Church of Saint Philip Neri

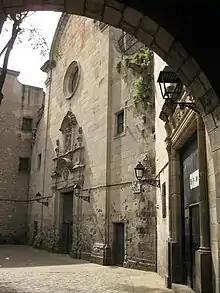
The Church of Saint Philip Neri

The Church of Saint Philip Neri is a baroque-style church located in the Plaça de Sant Felip Neri, in the Gothic quarter of Barcelona, Catalonia, Spain. It was built between 1721 and 1752. During the Spanish Civil War, on January 30, 1938, it was bombarded by Franco's air forces (the effects of the explosion can be seen on the facade). The church has a convent annex belonging to the Oratory of Saint Philip Neri.